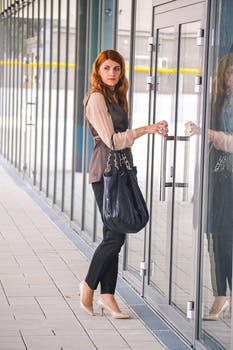
Label: No Watermark